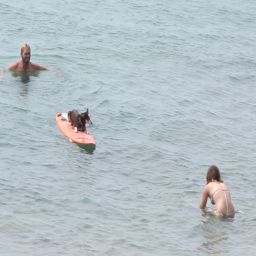
A man and a woman are in the ocean with a dog on a surfboard.
A man and woman watch a dog on a surfboard in the ocean.
A dog on a surfboard and some people in the water.
A dog rides on a surfboard in the water.
A man, woman and dog on a surfboard are in the water.